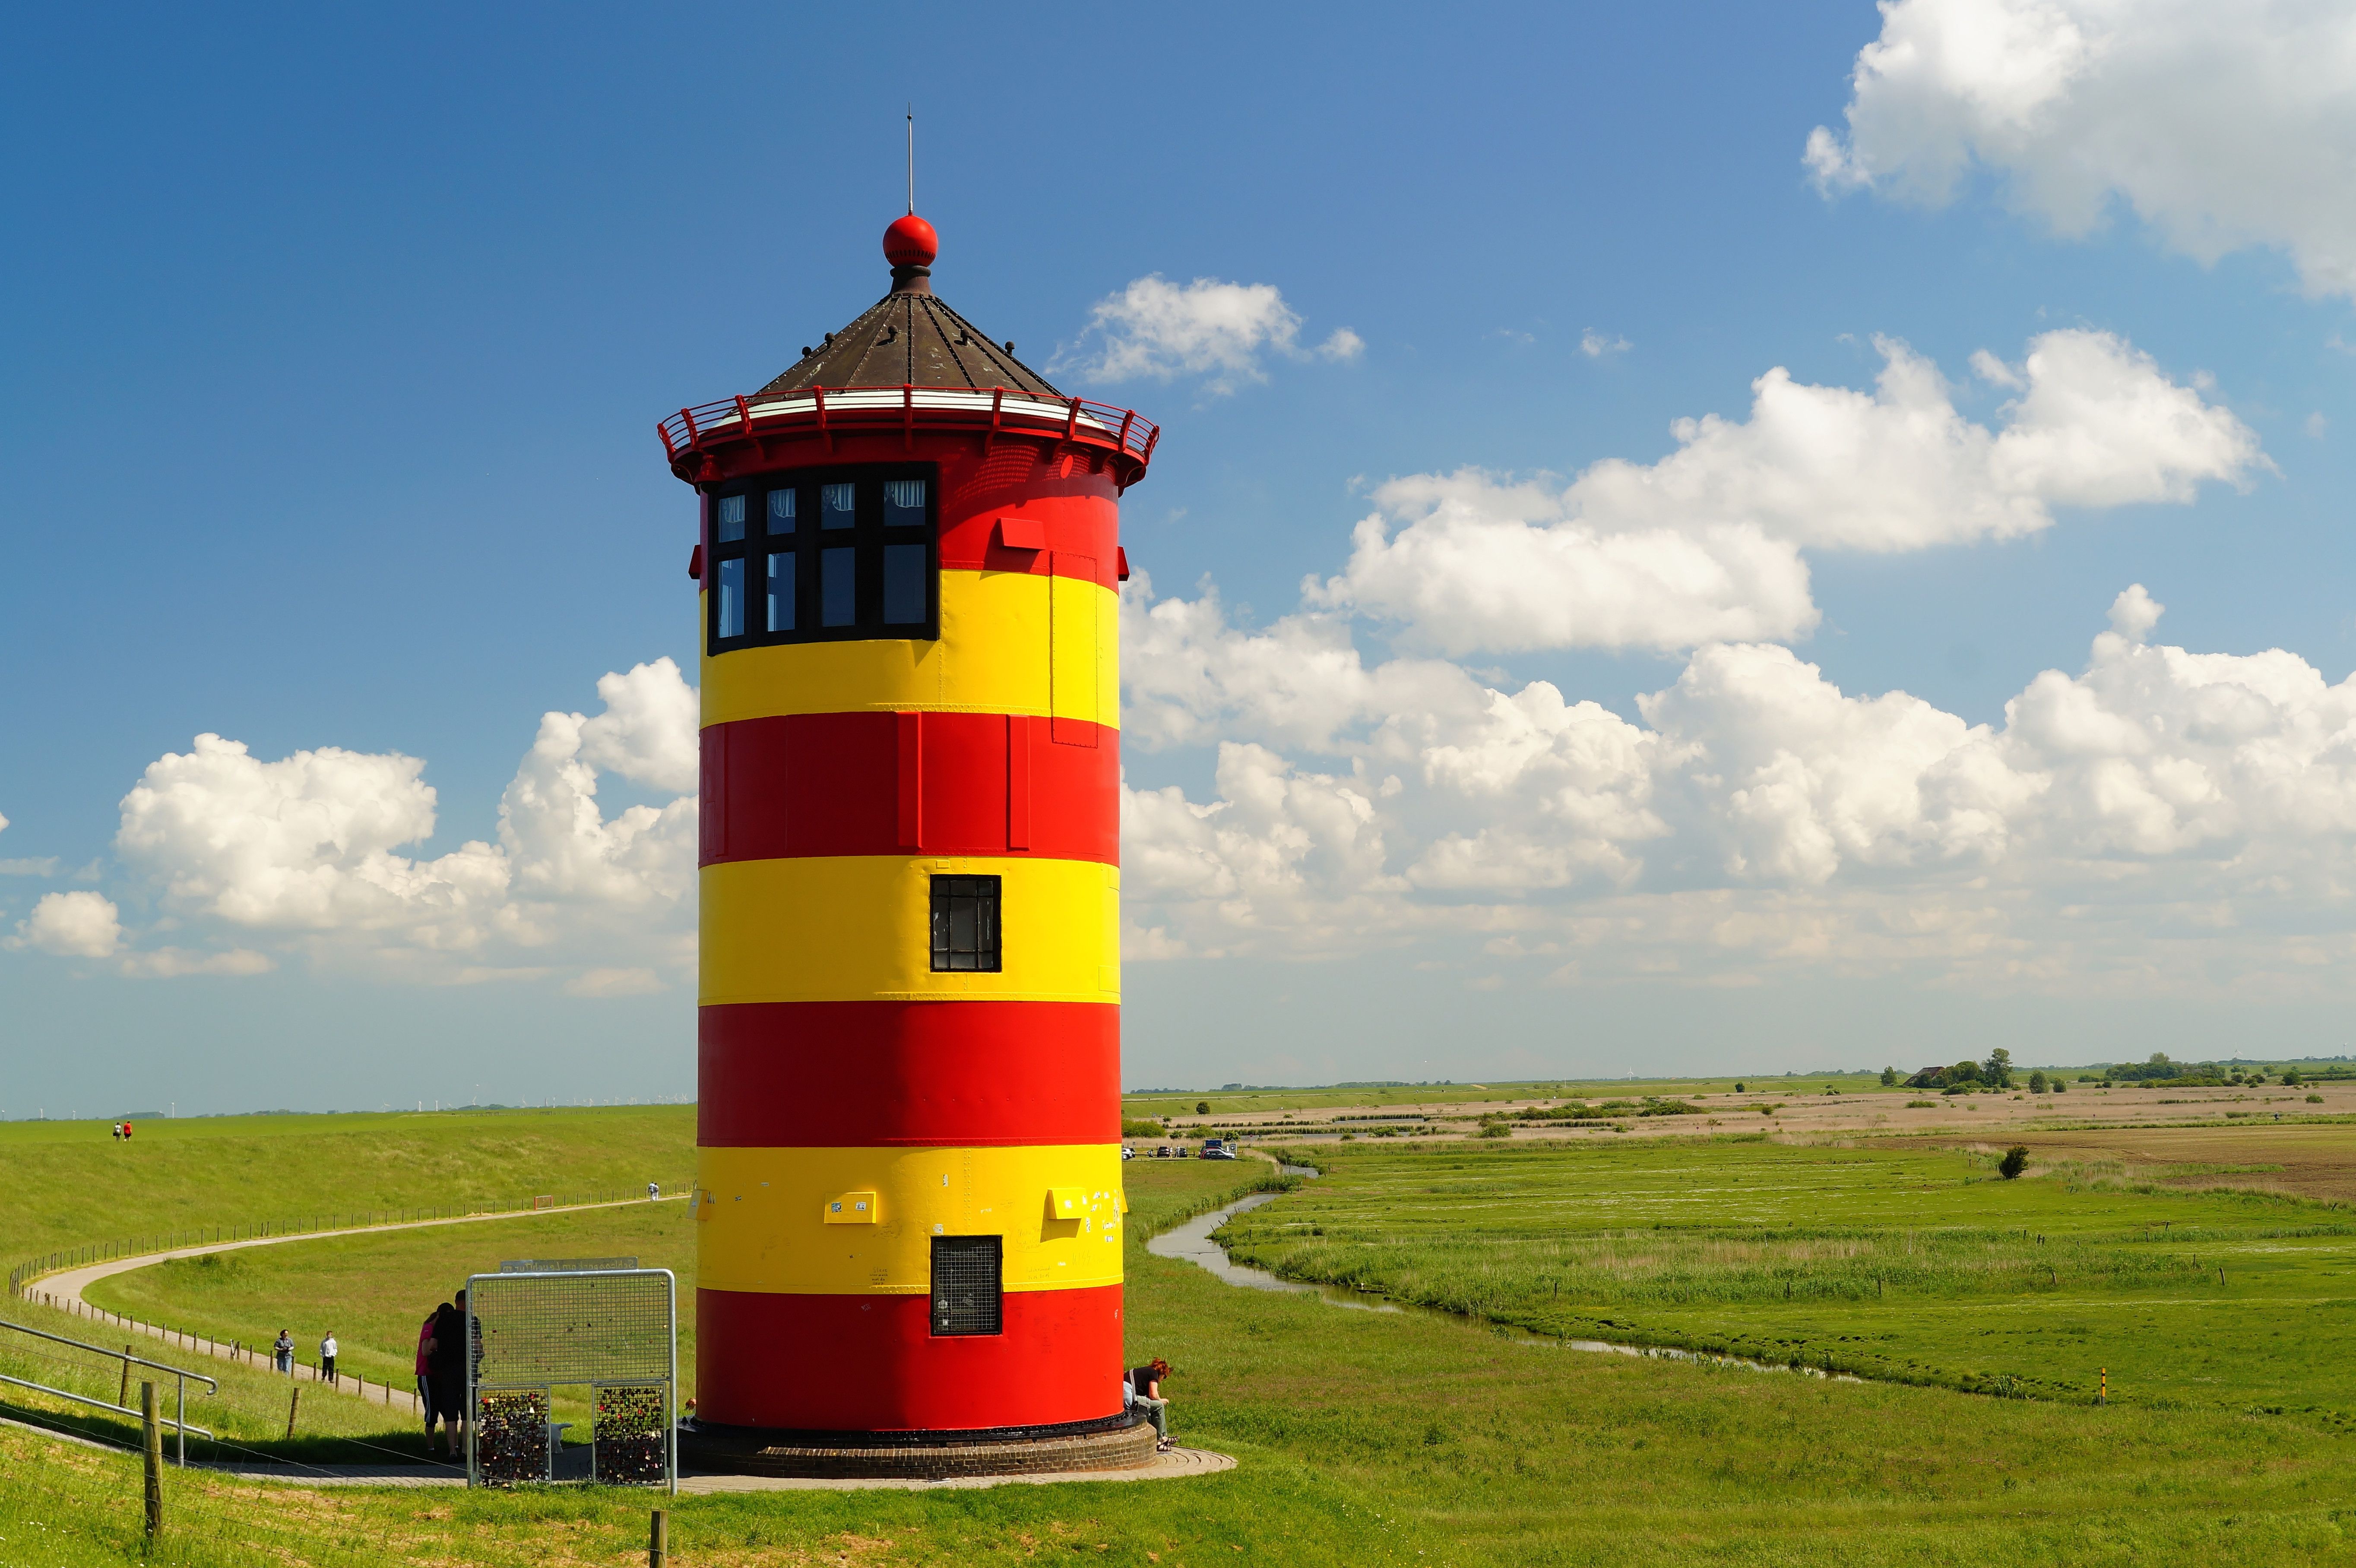
lighthouse, red, tower, landmark, colorful, yellow, tourism, north sea, east frisia, pilsumer lighthouse